List of Donkey Kong characters

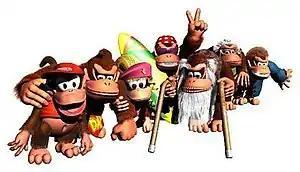
Promotional image for "". From left to right: Diddy Kong, Donkey Kong, Dixie Kong, Funky Kong, Cranky Kong, Wrinkly Kong and Swanky Kong.

Donkey Kong and Mario have both had the roles of protagonist and antagonist in the series. Other characters have included other Kongs, the crocodilian villain King K. Rool, and supporting animal characters. This article lists the characters that have appeared in titles that revolve around Donkey Kong and/or the Kong family.